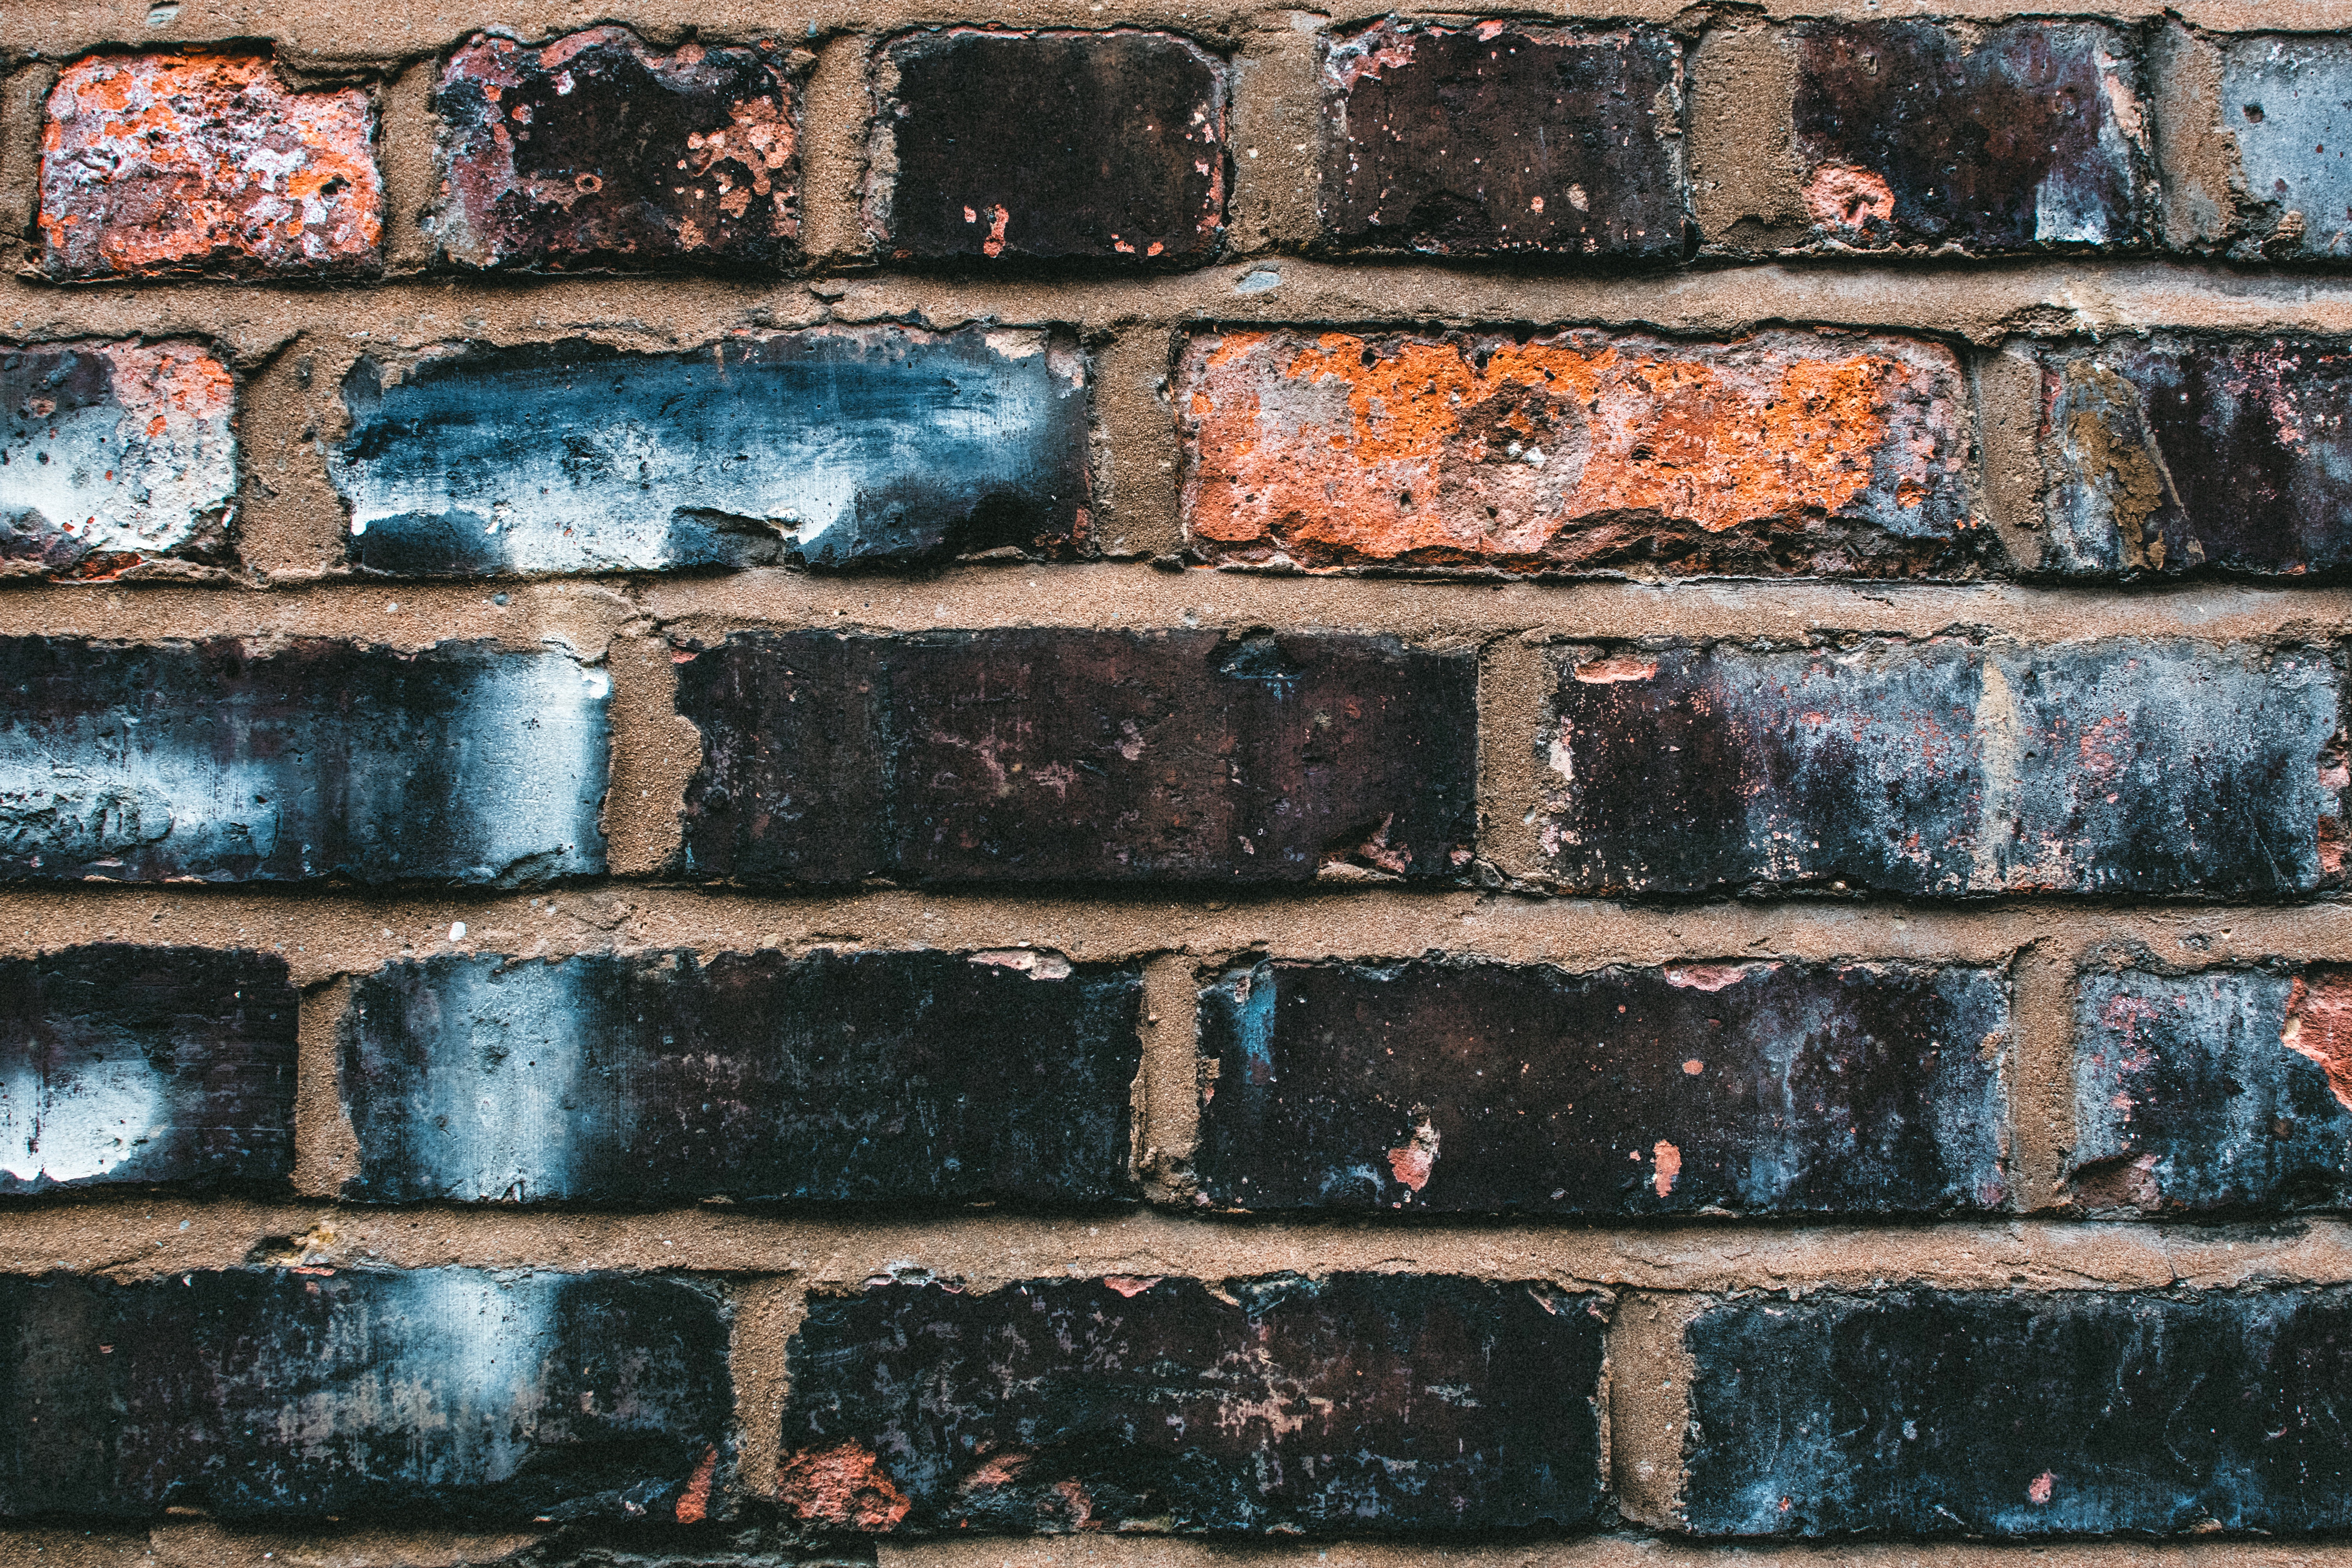
brickwork, brick, wall, blue, line, wood, rectangle, stone wall